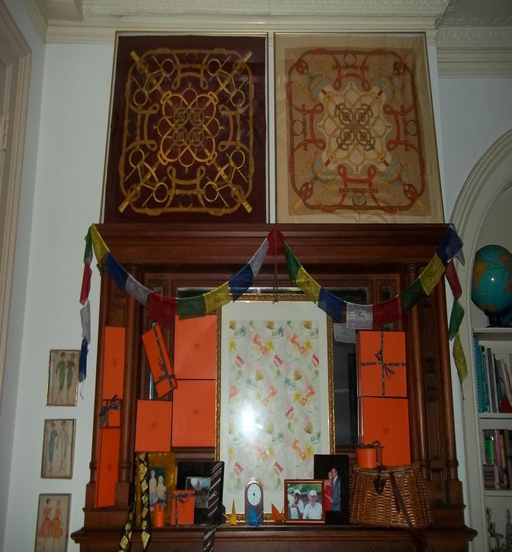
here is the mantle with the original scarves .